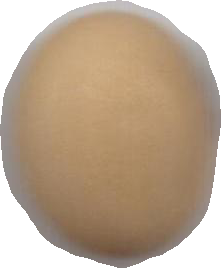
Variety: Anjasmoro